Commonwealth Arena and Sir Chris Hoy Velodrome

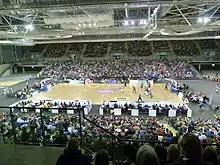
Glasgow Rocks' first home game at the Emirates Arena, October 2012

The Indoor Arena has a capacity of 6,500 and during the Commonwealth Games it had twelve badminton courts in three indoor sports halls. The arena has a hydraulically lifted 200m indoor running track that hosted the Aviva International Match, which will move from Kelvin Hall.